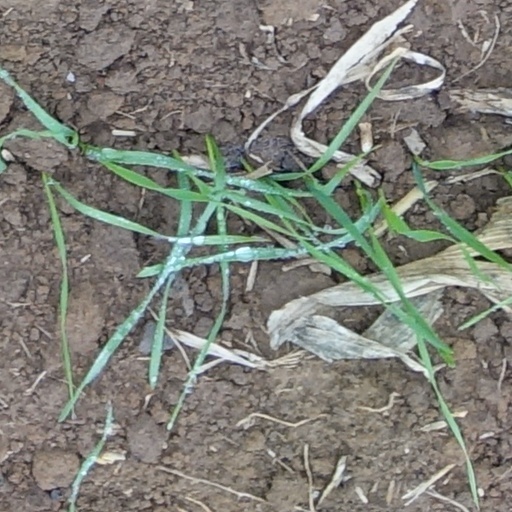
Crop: wheat